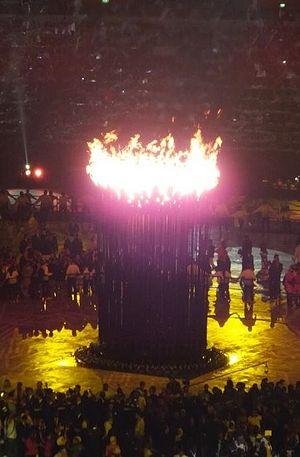
La flamme olympique, appelée aussi torche olympique ou flambeau olympique bien que le Comité international olympique fasse une distinction entre ces termes, est un symbole de l'idéal olympique. Elle fait partie du cérémonial des Jeux olympiques : allumage puis relais de la flamme olympique, le dernier relayeur faisant le tour du stade avant de rejoindre une vasque qu'il embrase grâce à sa torche.